AB7

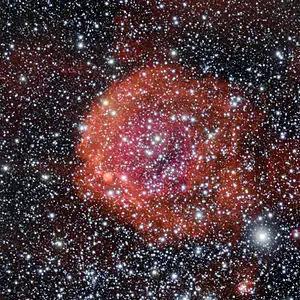
N76 in H (red), He (green), and He (blue)

The total visual brightness of AB7 can be determined fairly accurately at absolute magnitude (M) −6.1, 23,500 times brighter than the sun. The components cannot be observed separately and the contribution from each component can only be estimated. The O star dominates the visual spectrum and produces around 70% of the brightness, leading to M −5.7, and −4.4 for the primary.